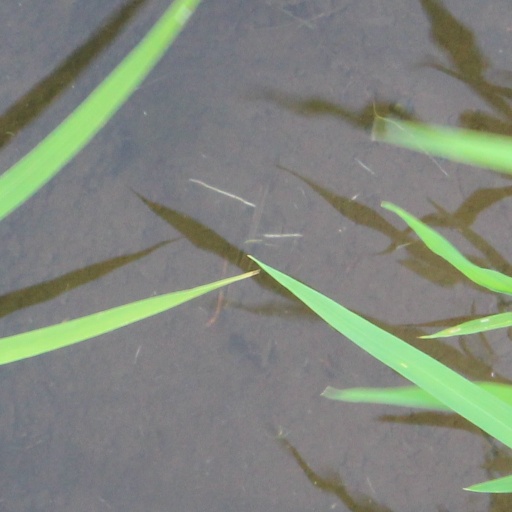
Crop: rice